Les Twins

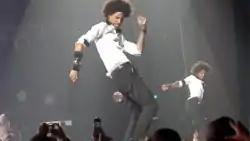
Les Twins performing at the concert in Atlantic City on 28 May 2012

In March 2011, the twins won the Hip-hop New Style division at Juste Debout, beating out over 353 dancers. That same year they performed alongside Beyoncé at the 2011 "Billboard" Music Awards, the U.K.'s Glastonbury Festival, the BET Awards, and the Good Morning America Summer Concert Series, garnering even greater attention on the world stage. They also joined her on the French television shows X-Factor and Le Grand Journal to promote her then upcoming album "4", and were the only featured male dancers in the alternate version of her "Run the World (Girls)" music video. Their collaboration with Knowles would continue in May 2012 at the concert series in Atlantic City.